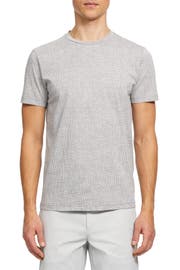
a pebbled microprint cover a t tee designed with a casual look and a comfortable fit